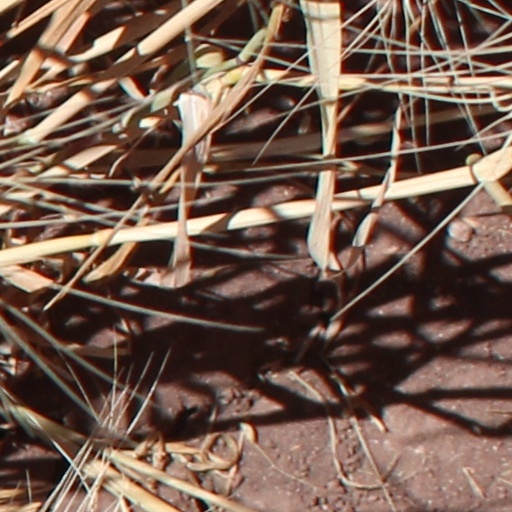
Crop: wheat